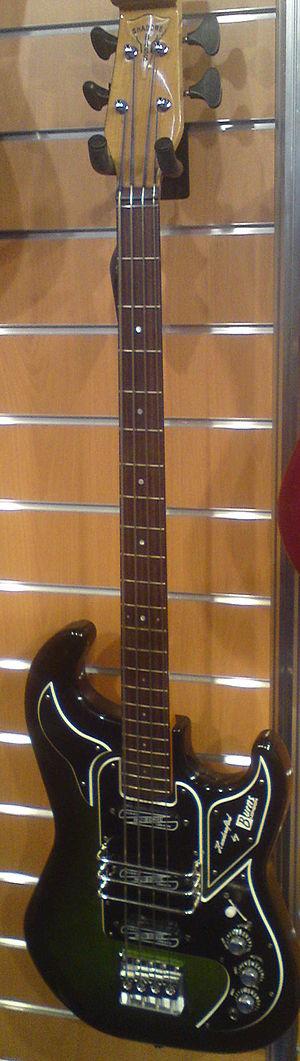
Guitare basse de John Rostill, baptisée Shadows Bass
Burns est une entreprise anglaise créée par James Ormston Burns dans les années 1960. Elle est pionnière dans la fabrication de guitare électrique de marque anglaise.